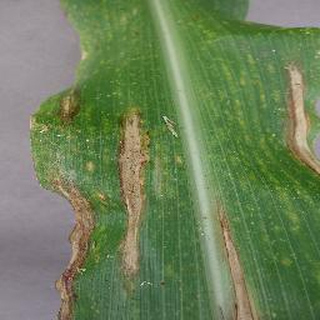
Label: corn_northern_leaf_blight